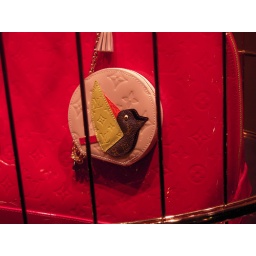
The windows at Louis Vuitton looked very crafty.  I love the patchwork bird done in several leathers. So cute.